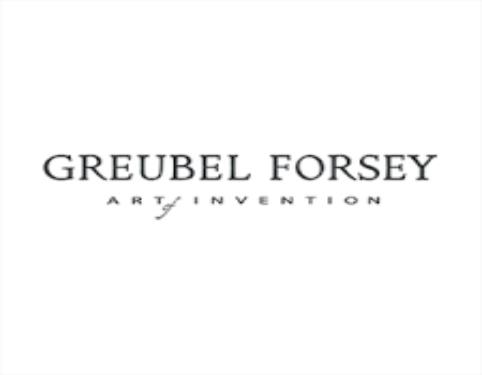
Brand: greubel forsey
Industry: Electronic